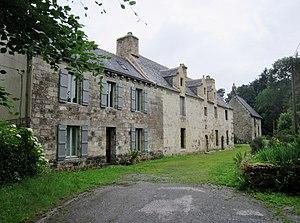
Tréflévénez
Tréflévénez [tʁeflevenɛz] est une commune du département du Finistère, dans la région Bretagne, en France.